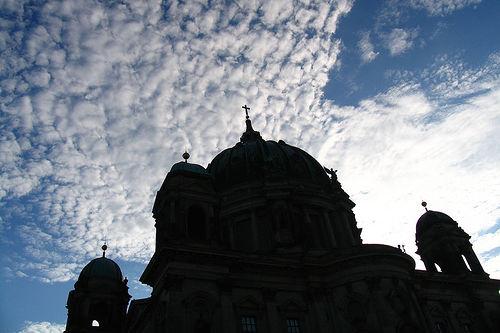
Weather: cloudy or overcast